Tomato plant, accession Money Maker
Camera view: bottom (45 deg); turntable rotation: 120 degrees
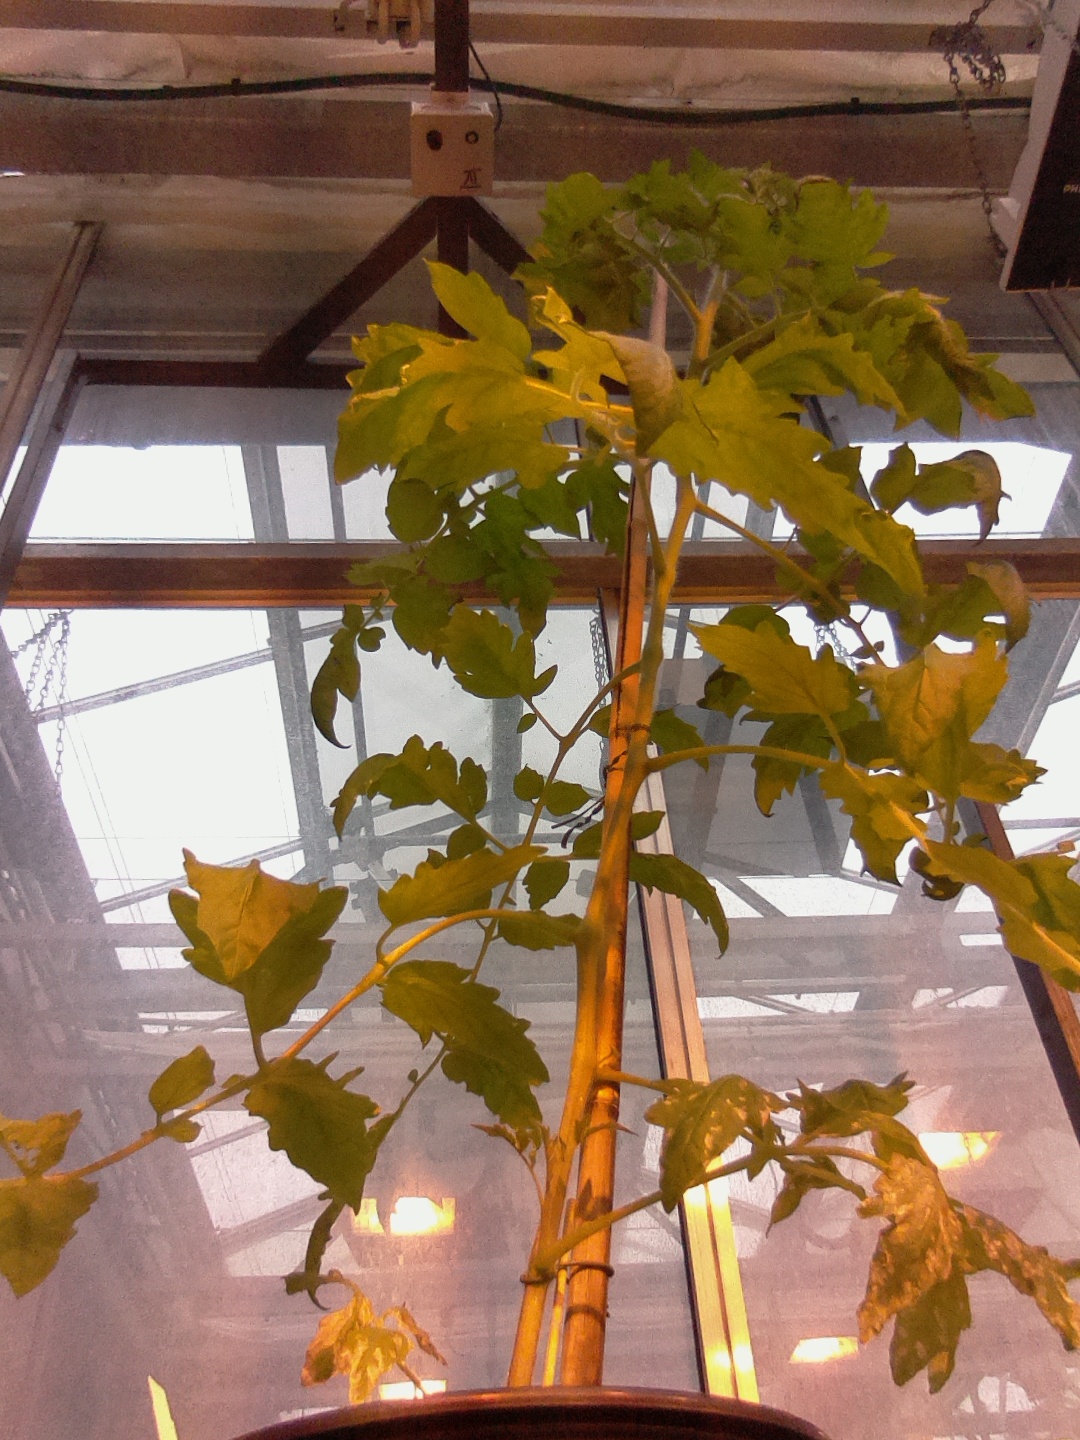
BBCH growth stage 17: 14 of true leaves visible